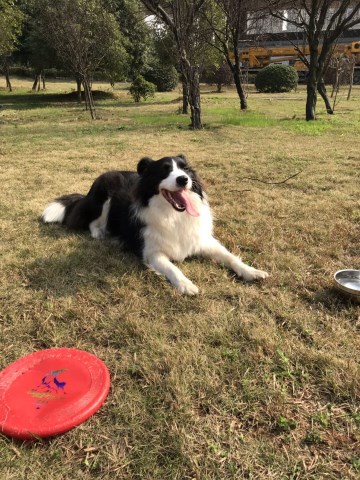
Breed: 2594-n000109-Border_collie